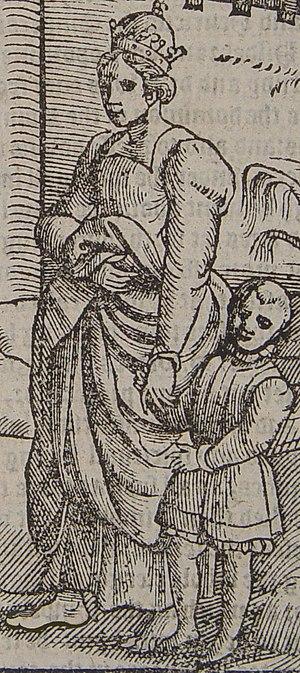
Berthe de Turin, ou Berthe de Savoie parfois Bertha de Maurienne, née probablement le 21 septembre 1051 et morte le 27 décembre 1087 à Mayence, est une aristocrate issue de la dynastie humbertienne, qui fut par mariage reine de Germanie puis impératrice du Saint-Empire. Elle est la fille du comte Othon Iᵉʳ et de sa femme Adélaïde de Suse.
Cet article présente, par ordre chronologique de naissance, les principales personnalités féminines ayant appartenu à la Maison de Savoie, par naissance ou par mariage.
Cet article donne la liste des épouses des souverains de Bavière.
Henri IV fut empereur du Saint-Empire de 1084 à 1105. Il appartient à la dynastie des Saliens.